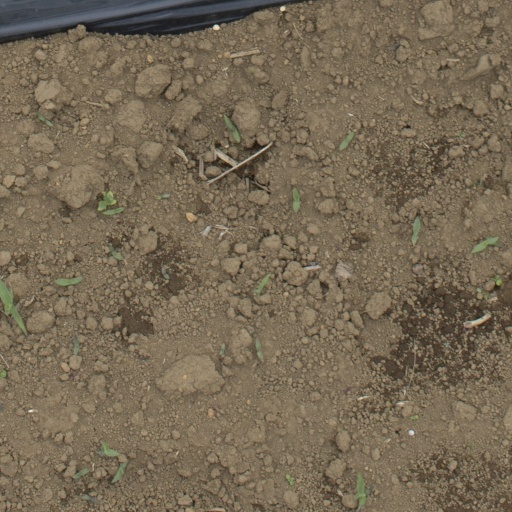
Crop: Jerusalem artichoke